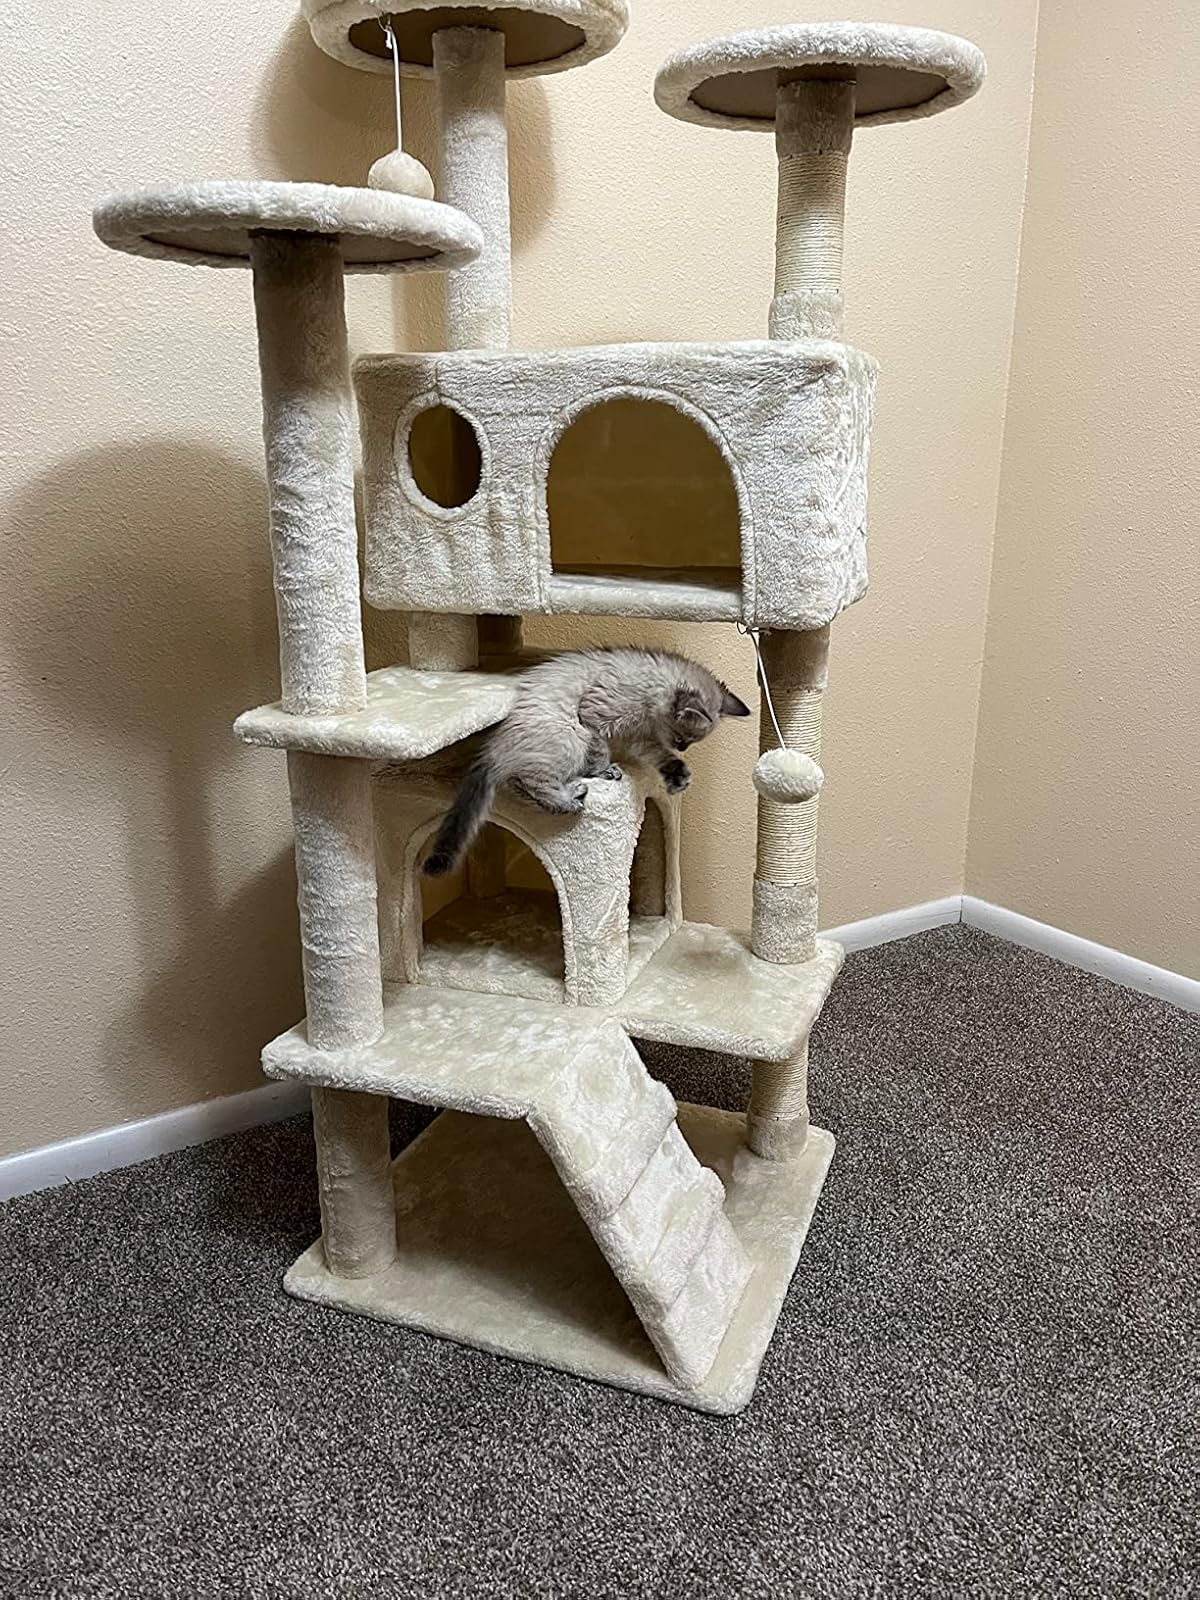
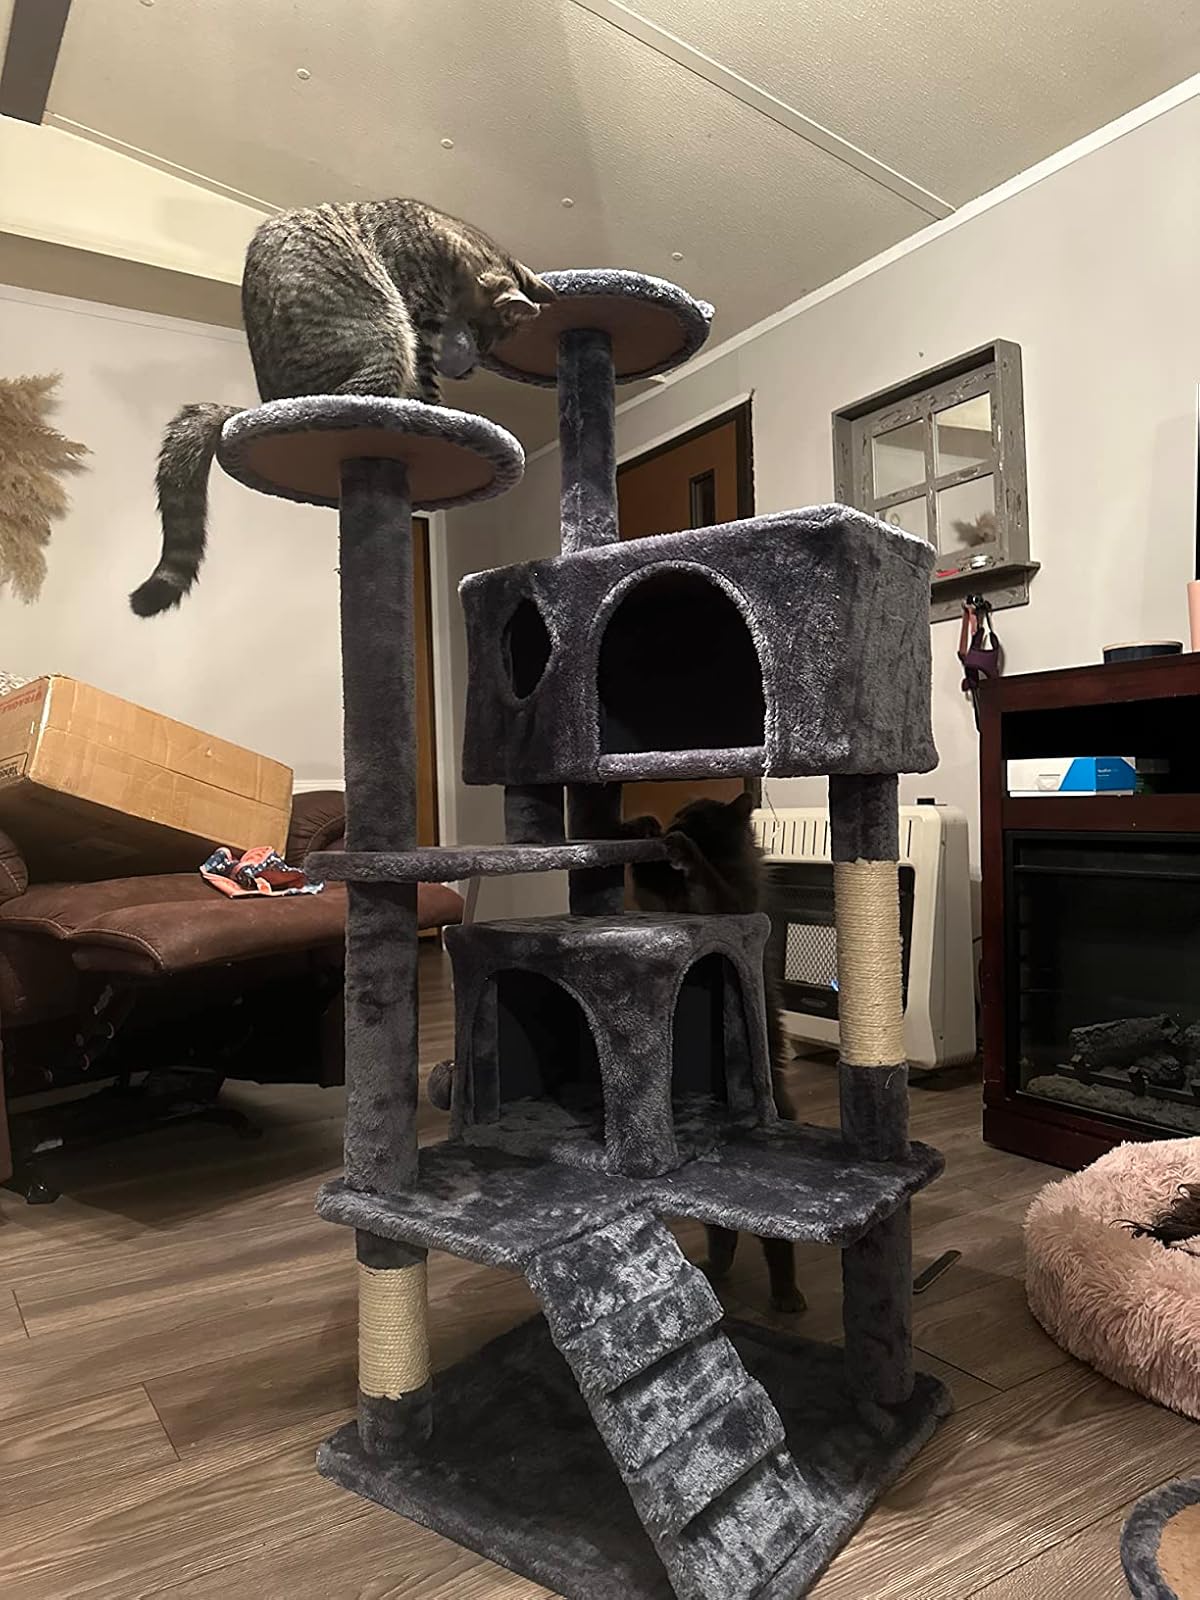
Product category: items_cat tree
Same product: no